1921 Centre Praying Colonels football team

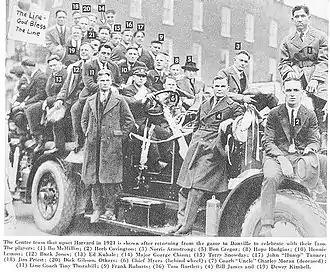
The Colonels in Danville, fresh off the defeat of Harvard

After a scoreless half, early in the third quarter Red Roberts told Bo McMillin "it's time to score, ride my hump" and McMillin ran for a 32-yard touchdown. He dodged three of Harvard's secondary. Harvard coach Bob Fisher said after the game: "In Bo McMillin Centre has a man who is probably the hardest in the country to stop."